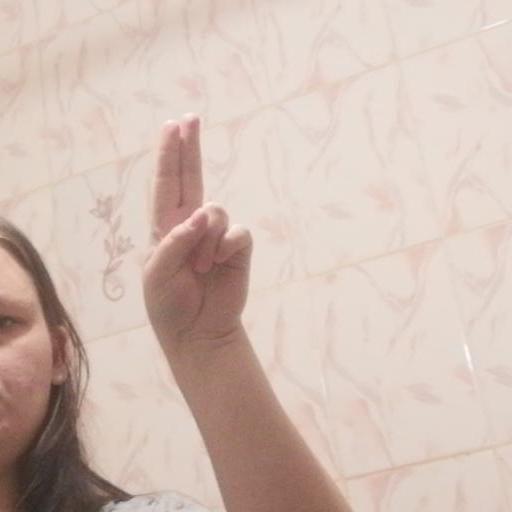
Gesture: two_up